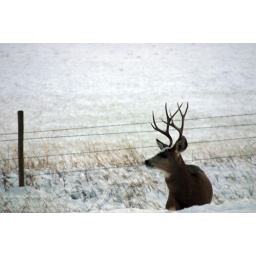
At twilight in Montana this mule deer was ready to cross the road in front of us.